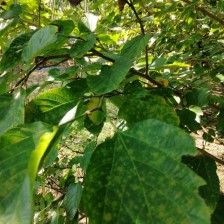
Variety: WhiteKing